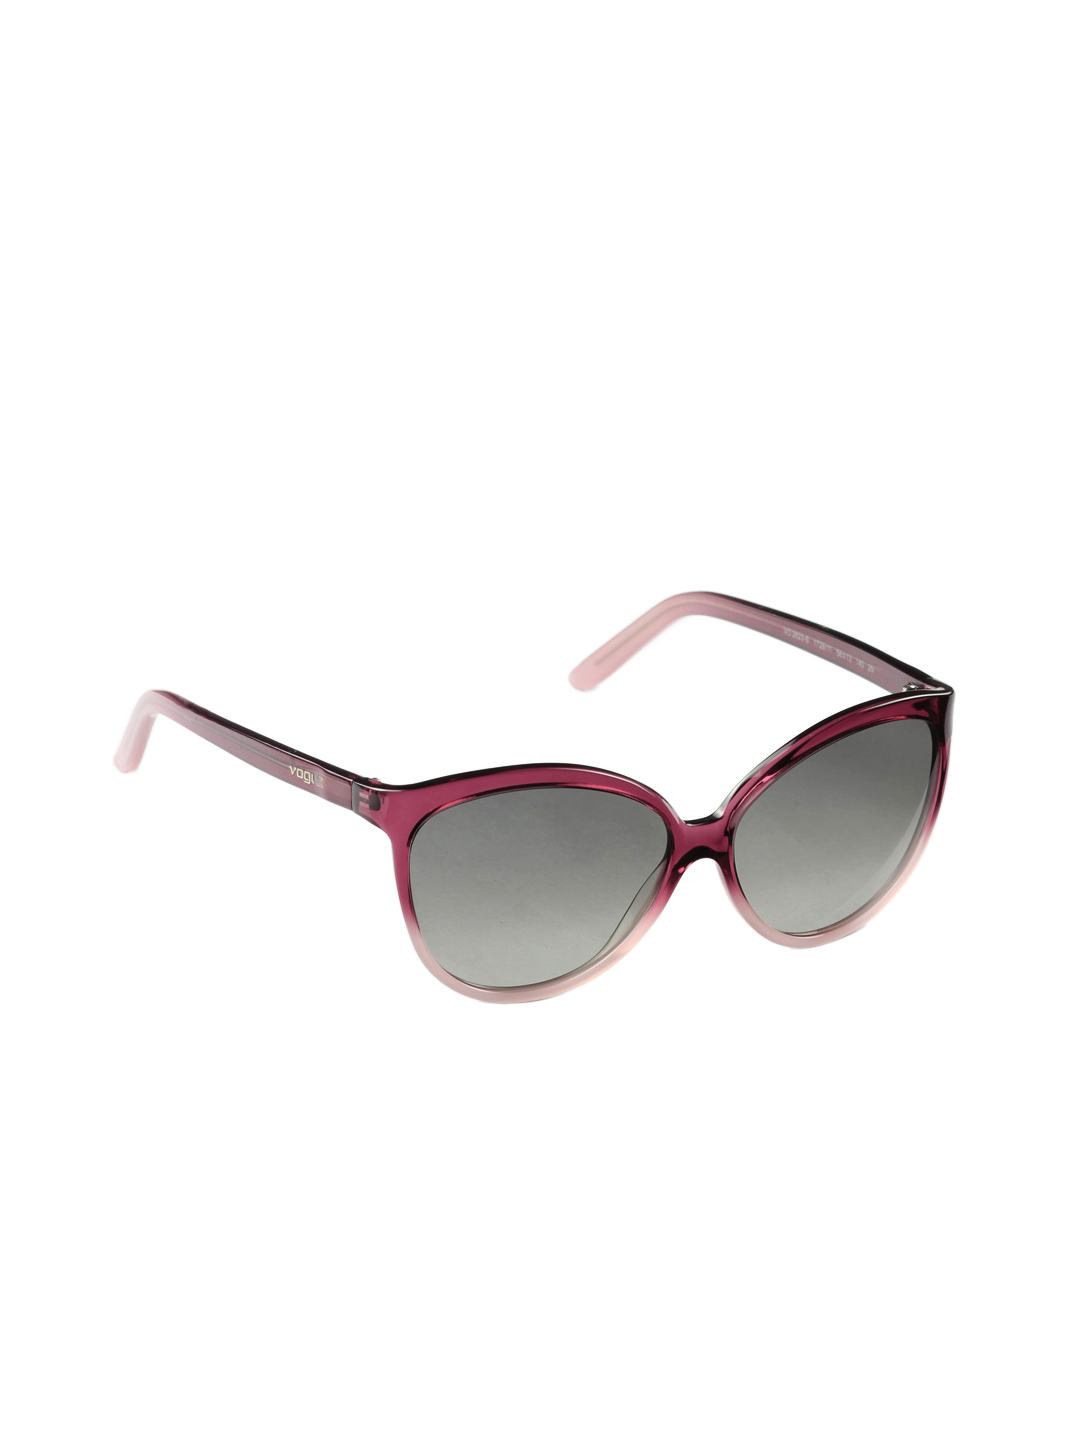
Vogue Women Pink Sunglasses
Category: Accessories / Eyewear / Sunglasses
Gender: Women
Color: Pink
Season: Winter 2016
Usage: Casual